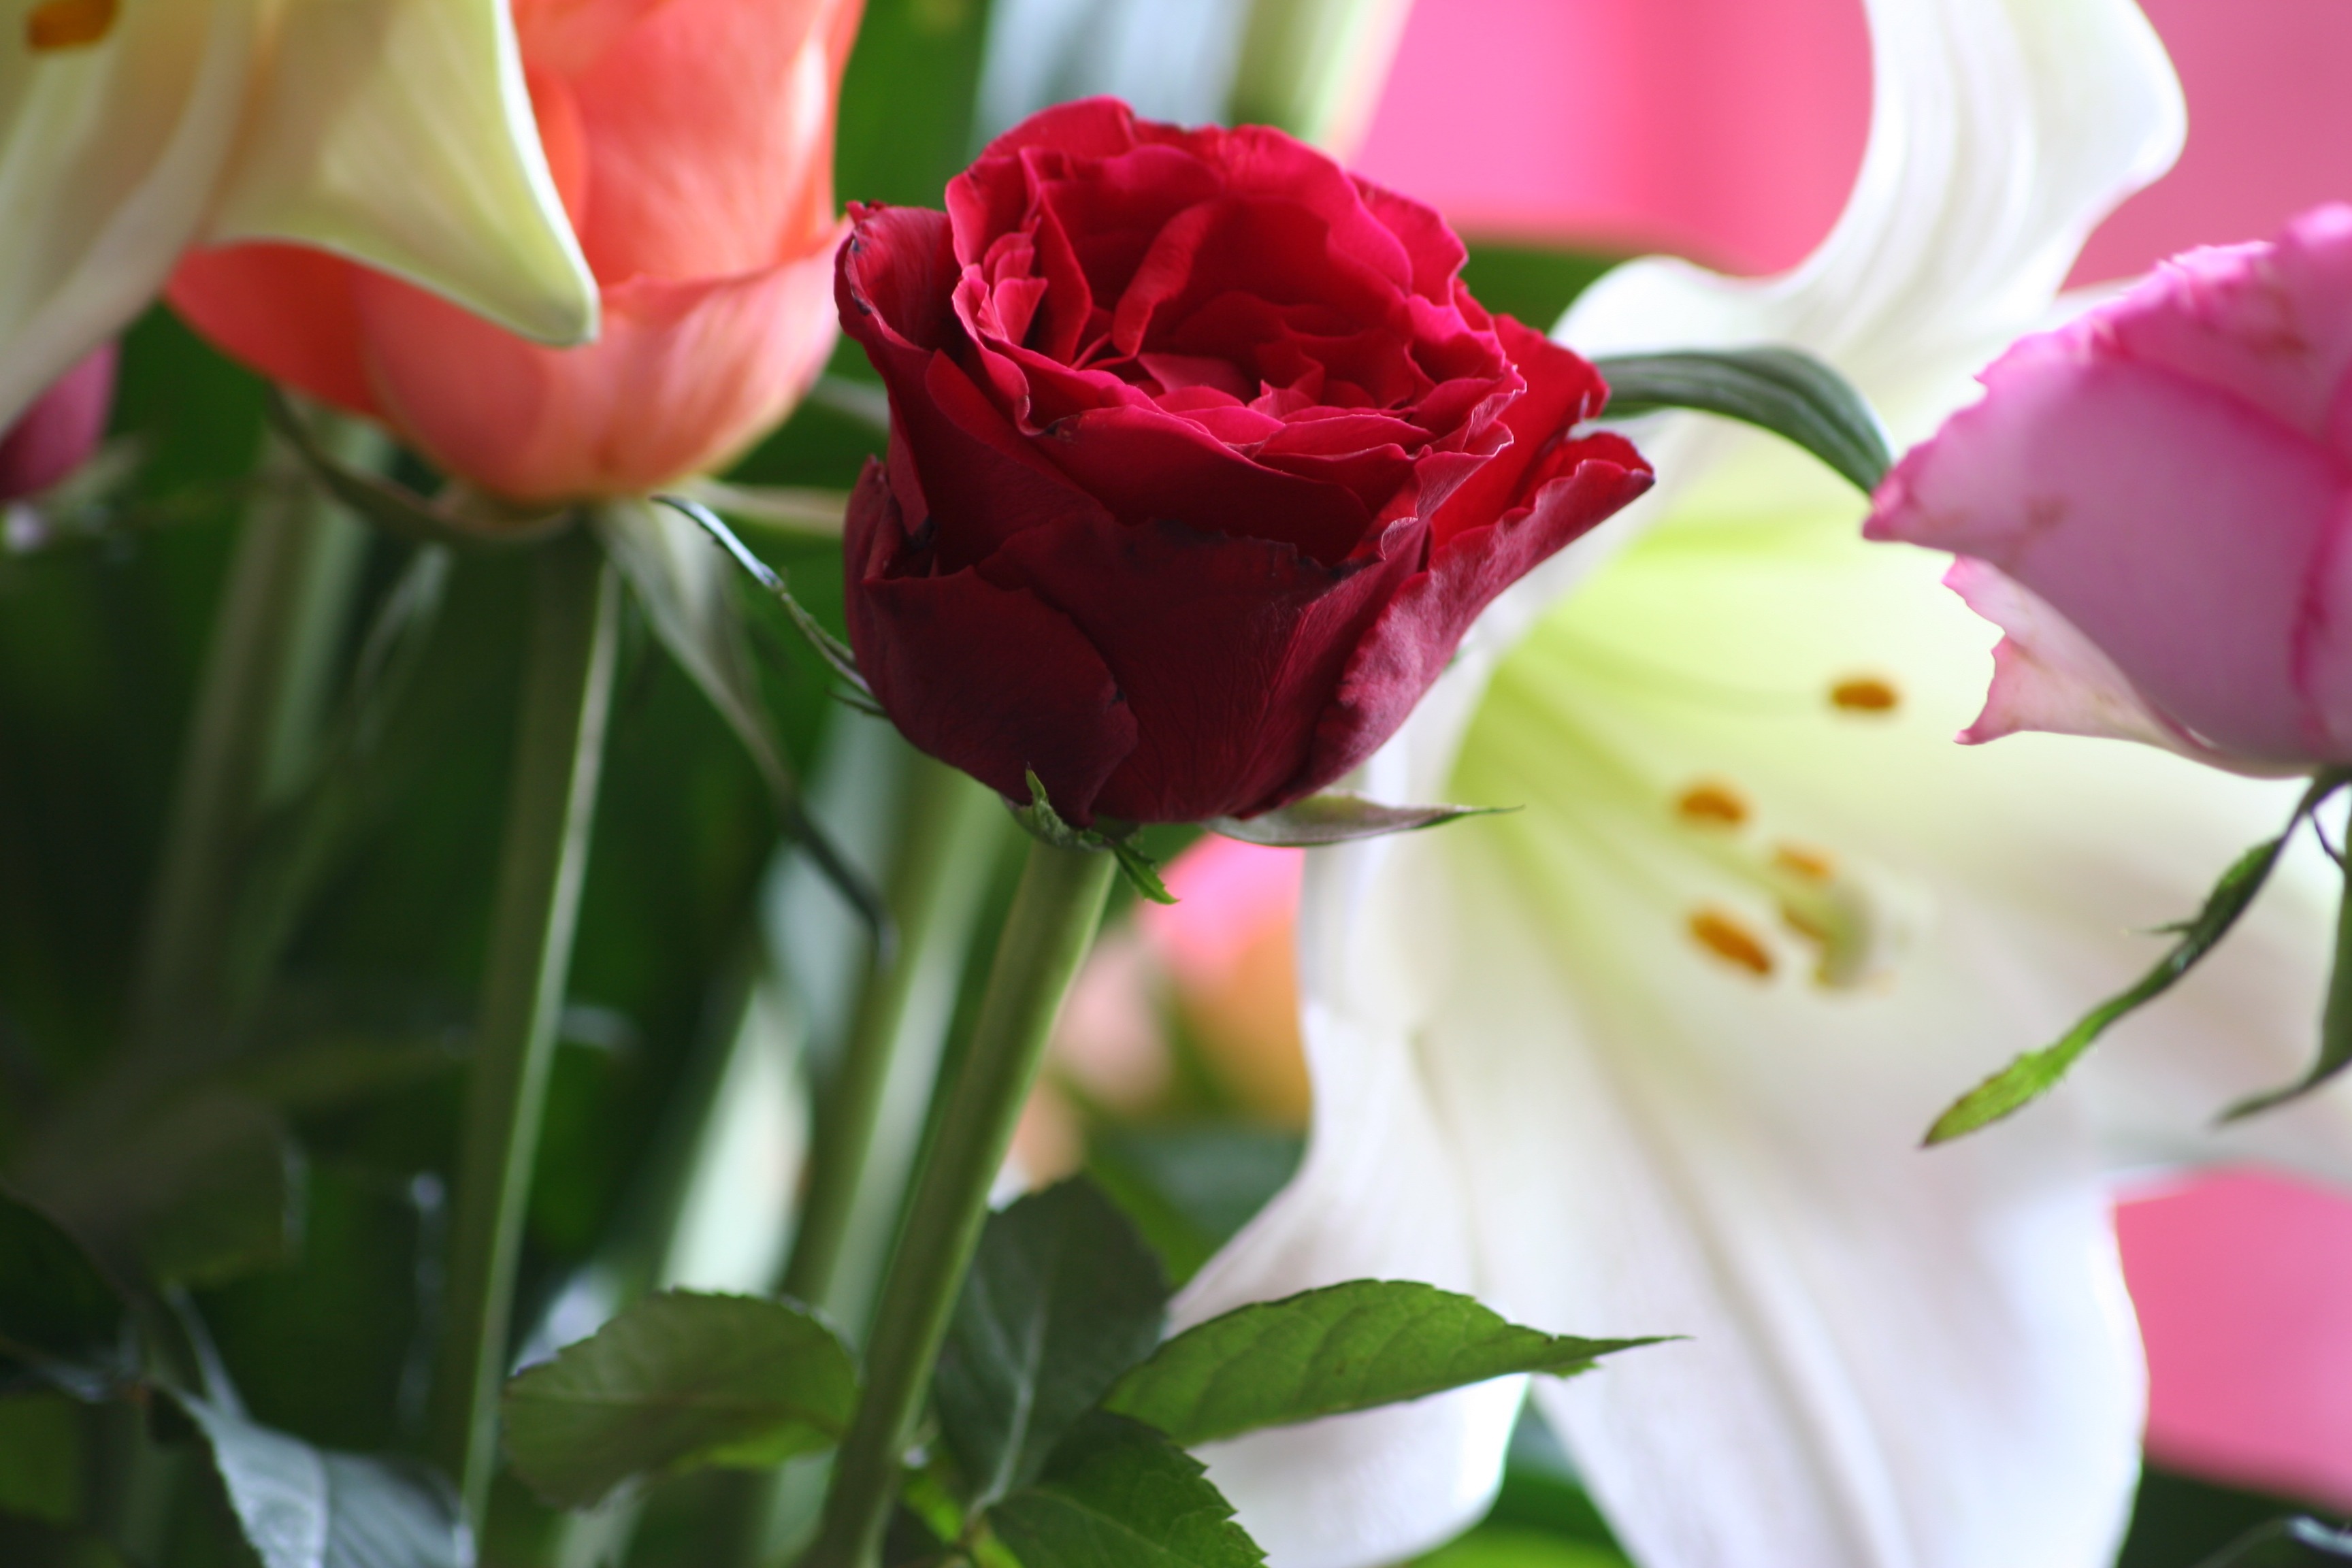
blossom, plant, flower, petal, love, tulip, bouquet, rose, red, romantic, pink, flora, flowers, roses, rosa, floristry, peony, macro photography, flowering plant, flower bouquet, plant stem, land plant